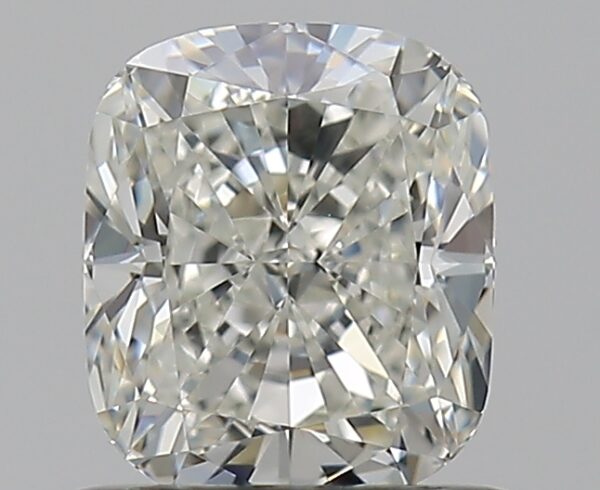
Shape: cushion
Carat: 0.8
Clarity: VVS1
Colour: I
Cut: EX
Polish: EX
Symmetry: EX
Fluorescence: F
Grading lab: GIA
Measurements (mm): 5.69 x 4.87 x 3.39